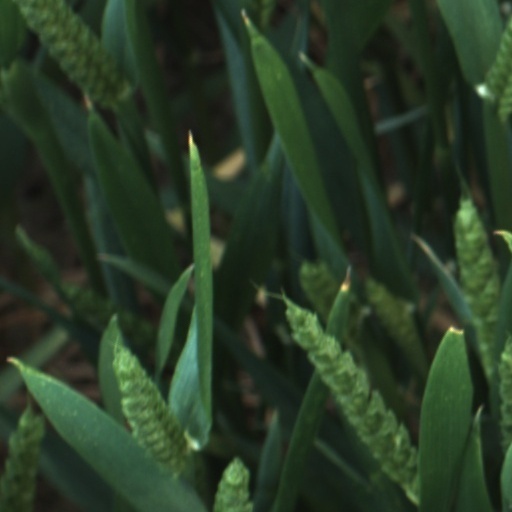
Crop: wheat